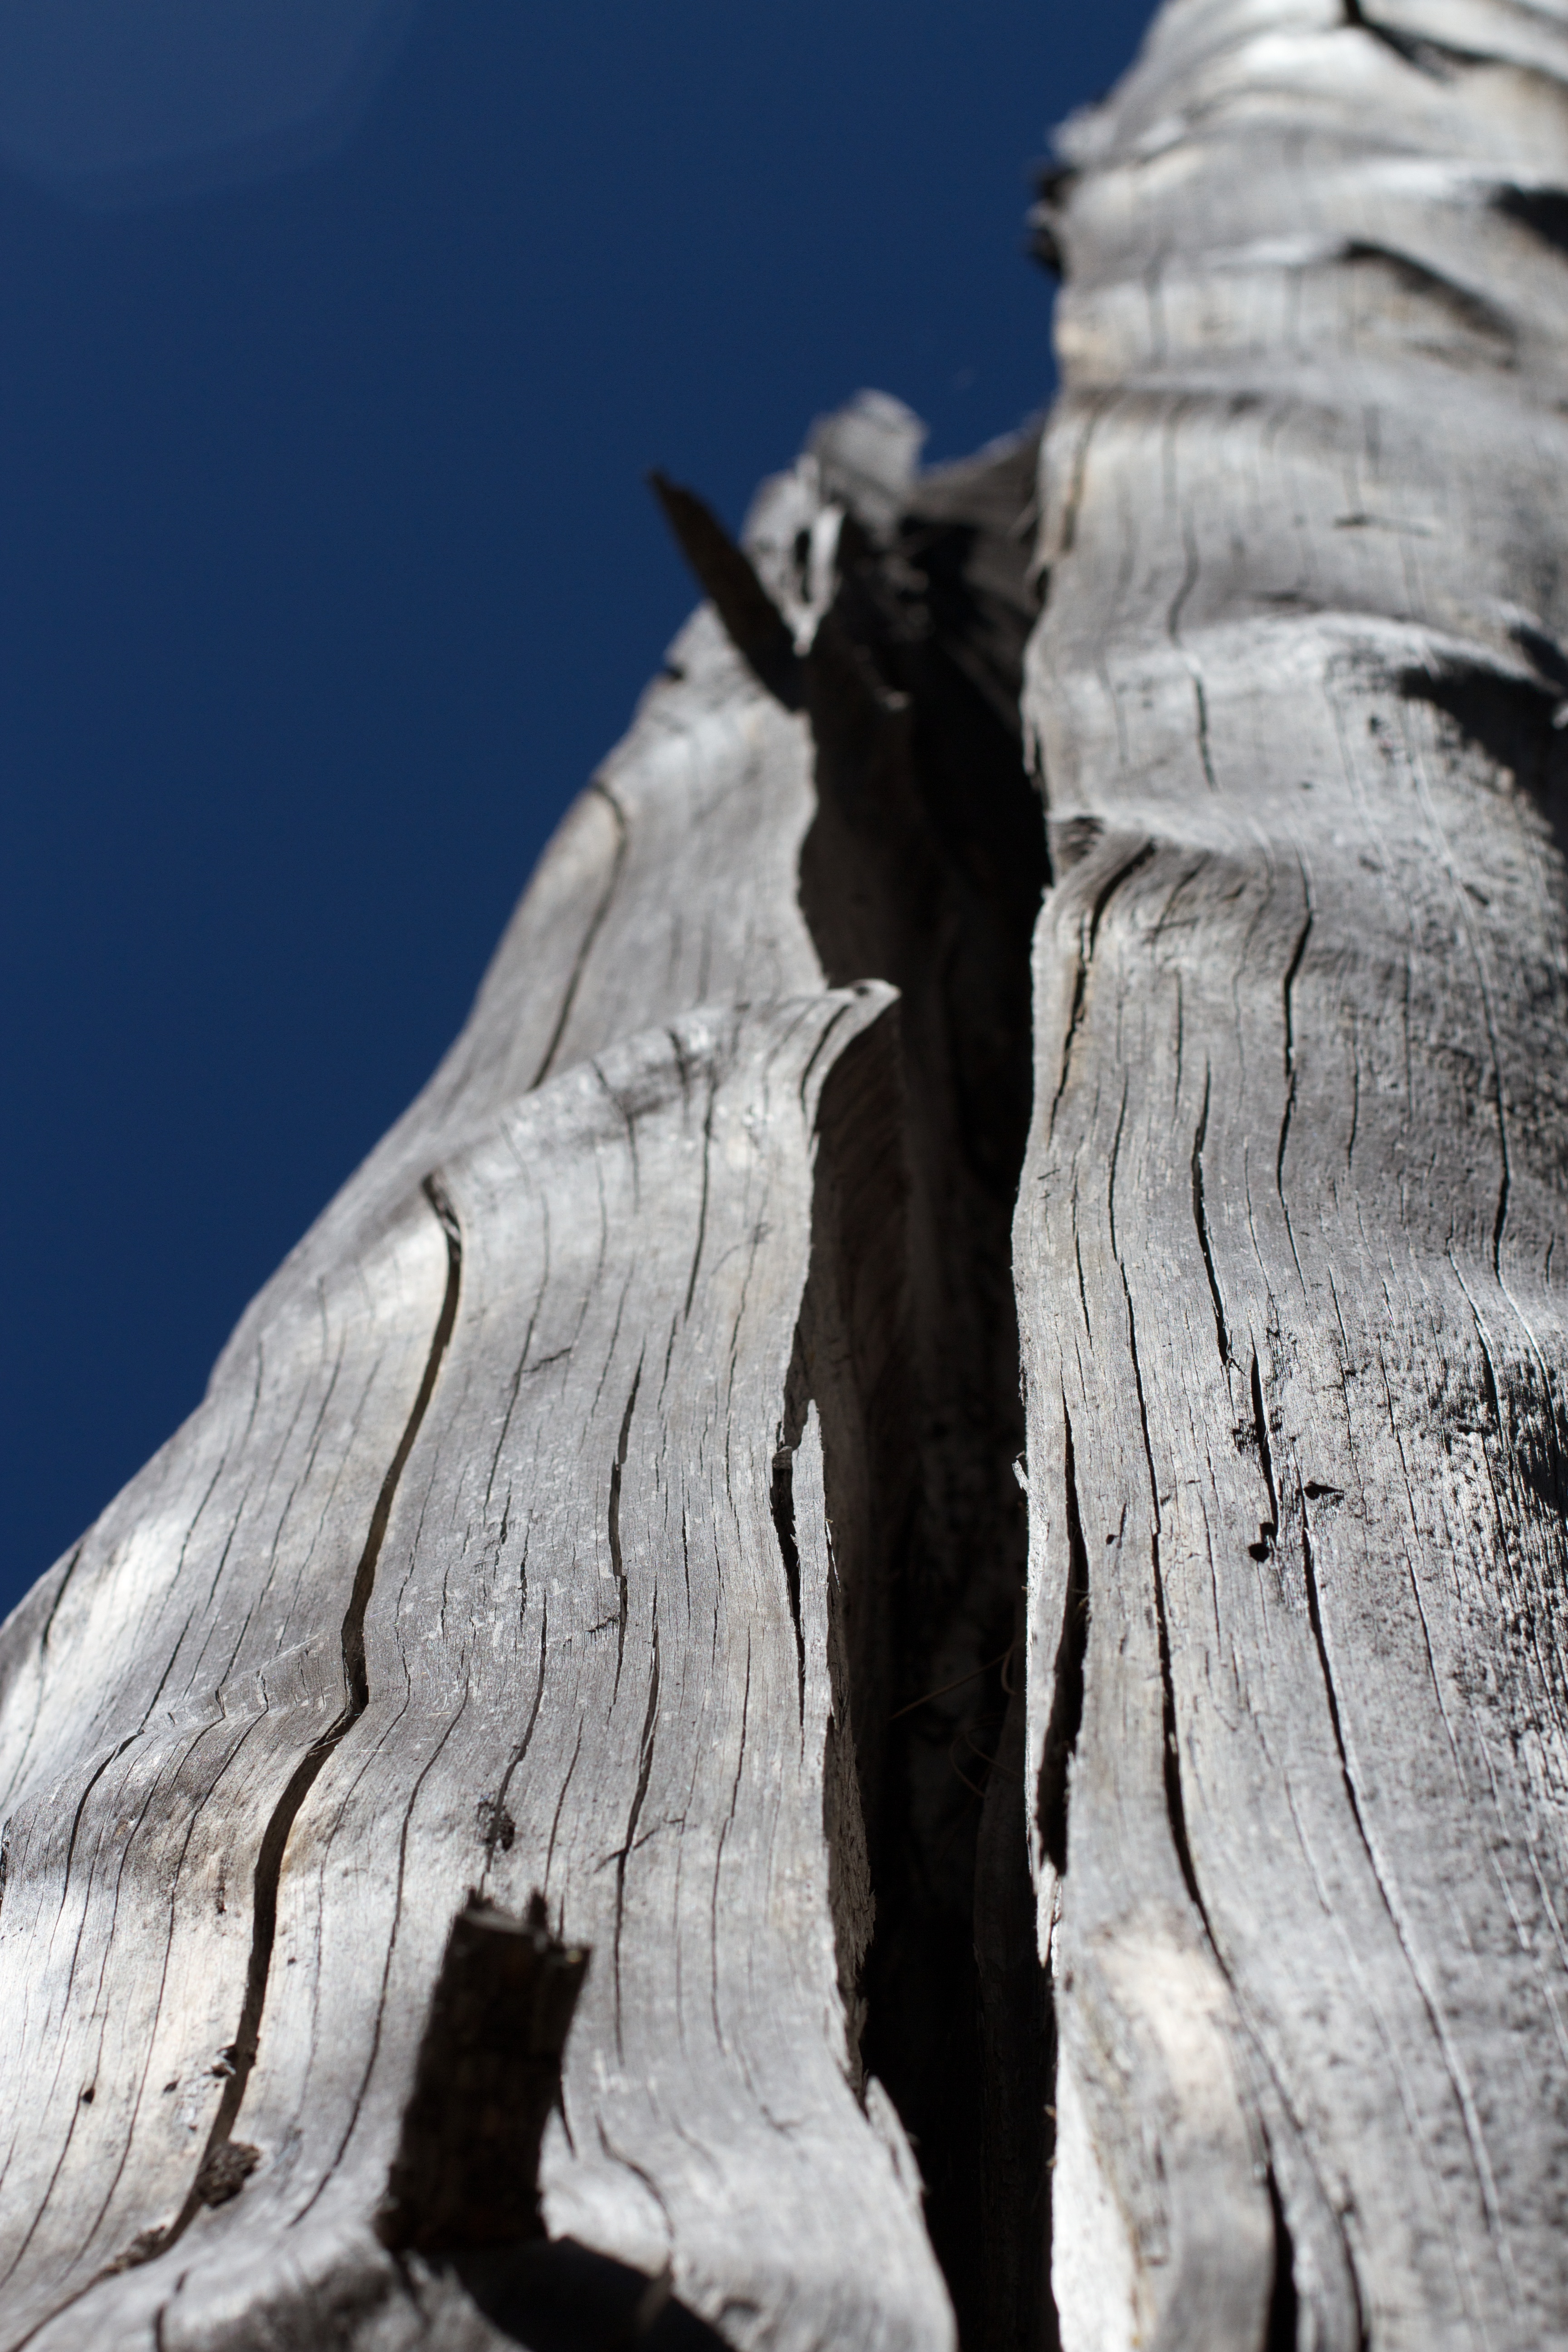
tree, nature, rock, branch, plant, wood, leaf, adventure, trunk, formation, ice, terrain, geology, woody plant